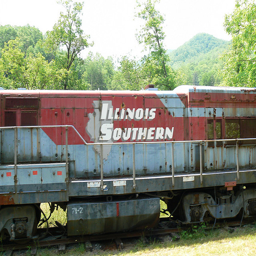
A train sitting on top of rail road tracks.
A red and blue train on a track.
An old train is going the trees and bushes.
An old train sits on train tracks in front of trees and hills
An abandoned train sits in a forested area.